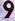
Number: 9